Toonstruck

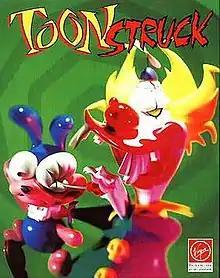
European cover art

Toonstruck is a graphic adventure video game developed by Burst Studios, published by Virgin Interactive Entertainment and released in 1996 for DOS. The game features hand-drawn imagery and animated characters, but the protagonist Drew Blanc (played by Christopher Lloyd) is represented as a video-captured live action character interacting with the cartoon world around him. In the game, Blanc is transported into the cartoon world he created while suffering from a creative block. Blanc is accompanied by his animated sidekick Flux Wildly.